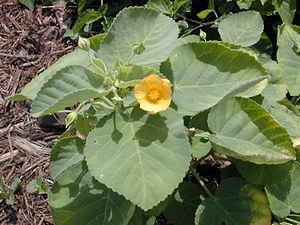
Sida est un genre de plantes dicotylédones de la famille des Malvaceae, sous-famille des Malvoideae, à répartition pantropicale, qui comprend environ 150 espèces acceptées.
Sida fallax est une espèce de plante herbacée à fleurs de la famille des Malvaceae.